Agelenopsis

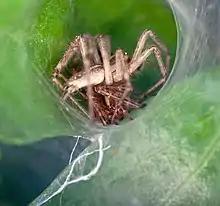
Grass spiders coupling in funnel web

The main distinction between "Agelenopsis" and the related European genus "Agelena" consists of the pattern appearing on the cephalothorax; the former possesses two quasiparallel lines from the eyes to the beginning of the abdomen. The latter genus has curved, irregular lines that often meet at the end. Another difference is the length of the front legs row in females, but in males, the similarities are not as in line.